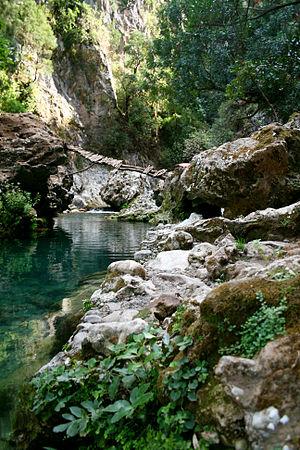
Le Zireg est un cours d'eau qui nait dans les montagnes et la forêt avoisinant le parc National Tazekka pour se déverser dans l'Inaouen, l'un des principaux affluents du Sebou au Maroc.
Le parc national de Tazekka est situé dans la partie la plus septentrionale du Moyen Atlas, à proximité de la ville de Taza, il a été créé par l'Arrêté Viziriel du 11 juillet 1950 et s'étend sur une superficie de 680 hectares. L'objectif de sa création s'inscrit dans le cadre forestier et environnemental afin d'assurer la protection de toutes les ressources naturelles du sommet du Jbel Tazekka ce massif constitue un château alimentant le système hydrologique de la région de Taza.
Le parc national de Talassemtane s'étend sur la dorsale calcaire dans le Rif centro-occidental, au Maroc septentrional, sur une superficie de 58 950 ha.